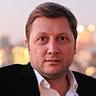
Age: 36